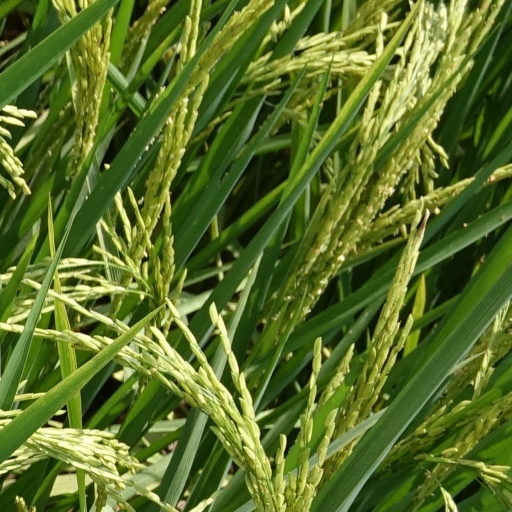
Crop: rice